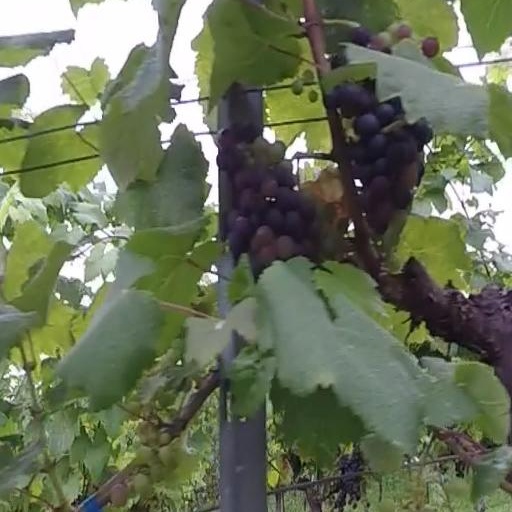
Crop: grape